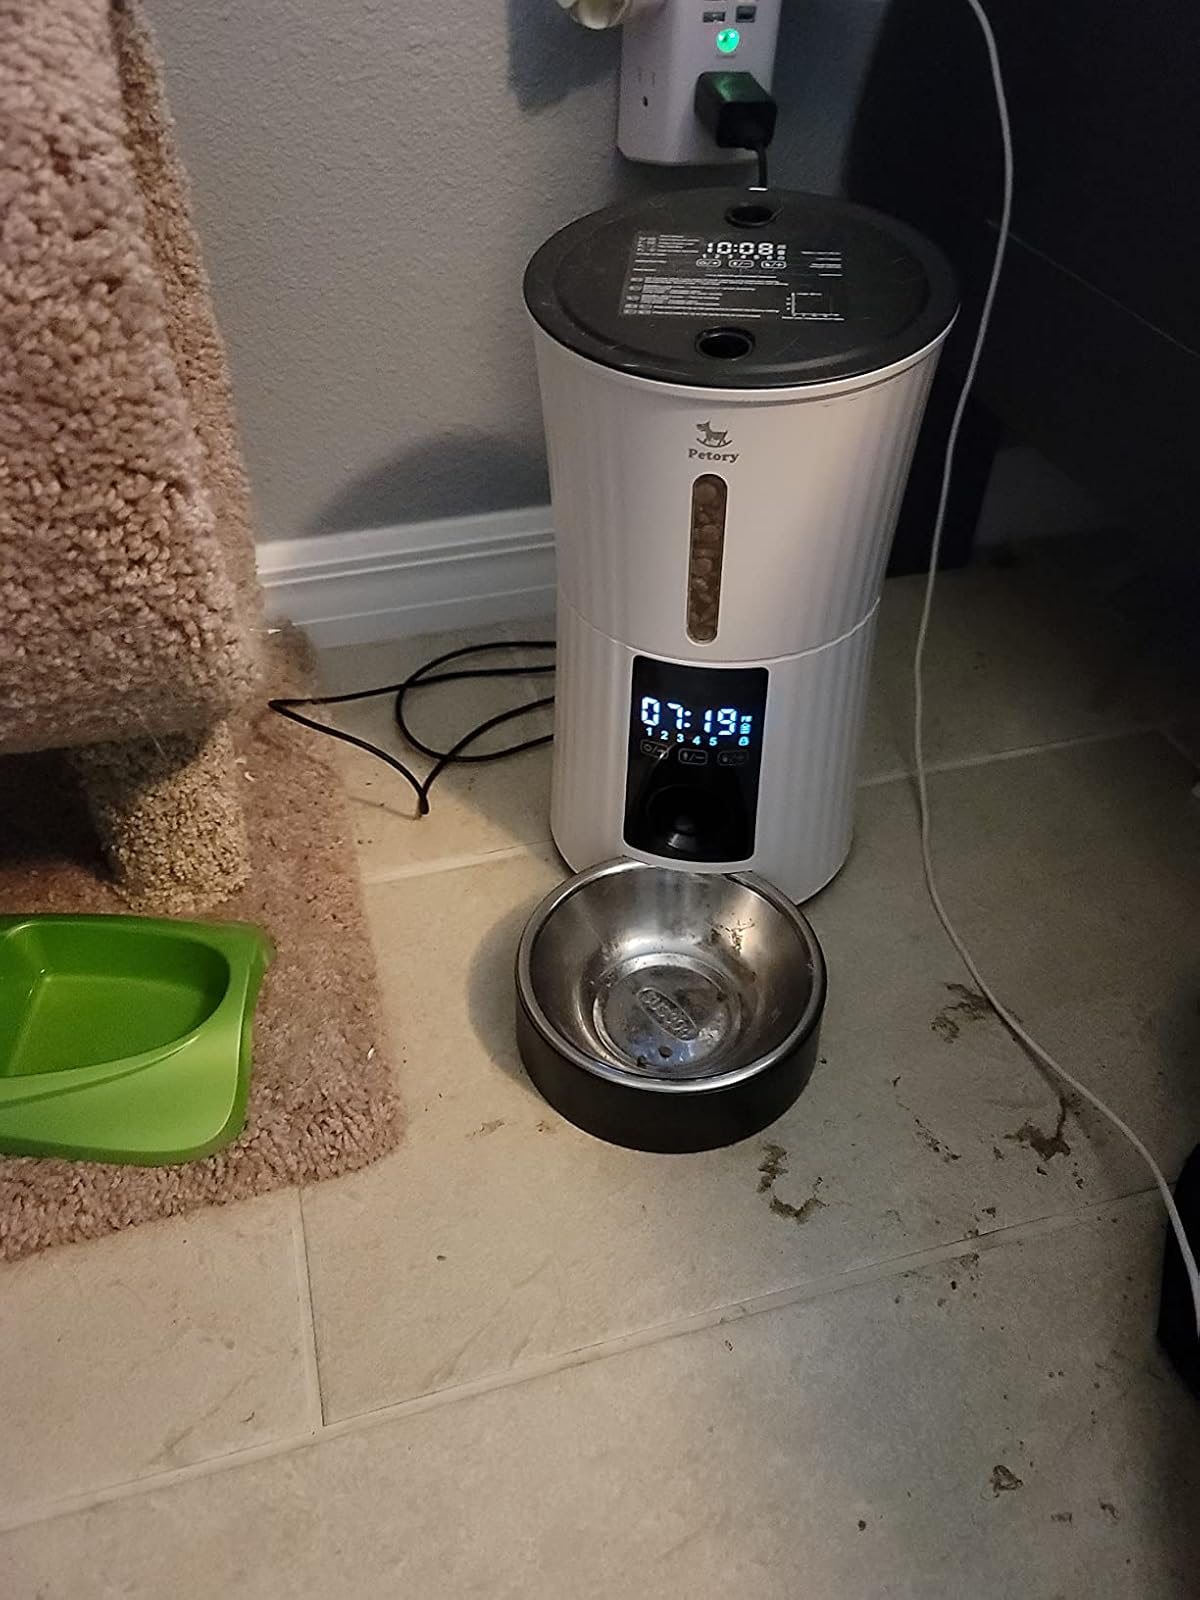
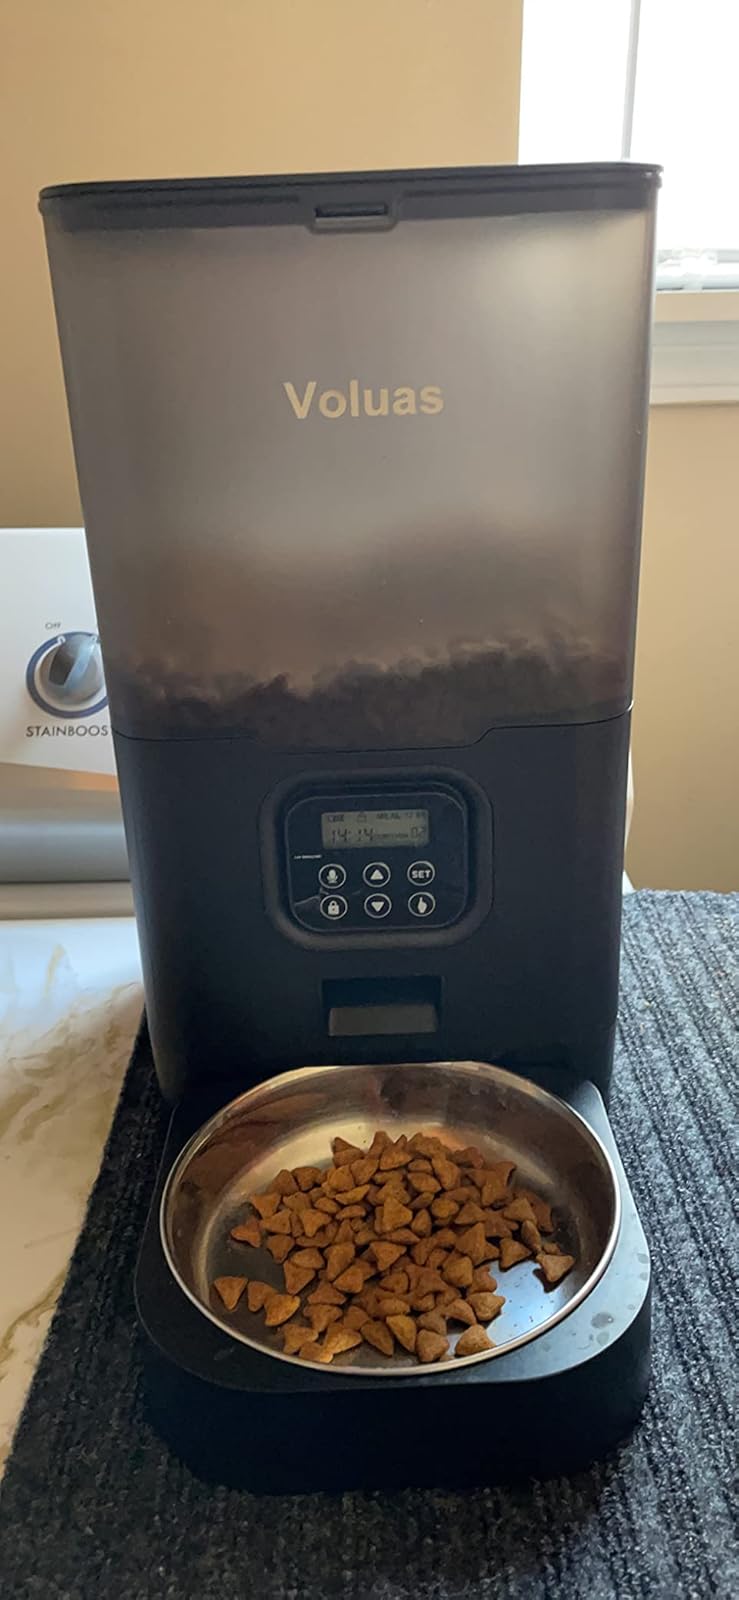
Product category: items_feeder
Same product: no